Axxess Technology Solutions

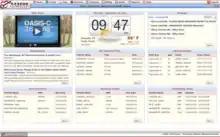
Screenshot of Axxess Technology Solutions software in test mode.

The primary product offered by Axxess is a cloud-based software. The cloud software is also linked to the Axxess mobile app allowing nurses to update patient files or view medication guides from any mobile device. The software is also equipped with precise Electronic Visit Verification (EVV) that employs GPS technology. The company also provides services like consultation, client service, education, and hands-on IT assistance.